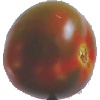
Label: Tomato Maroon 1